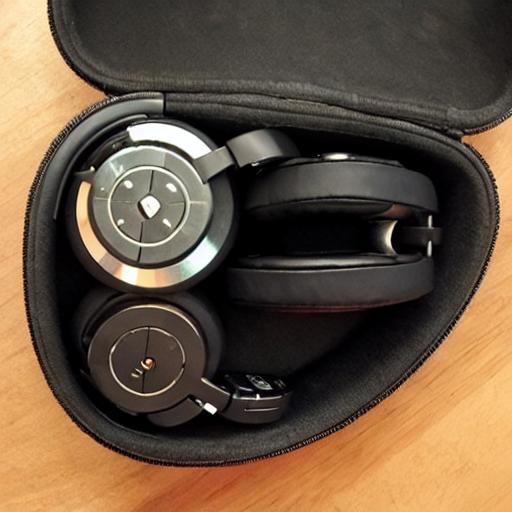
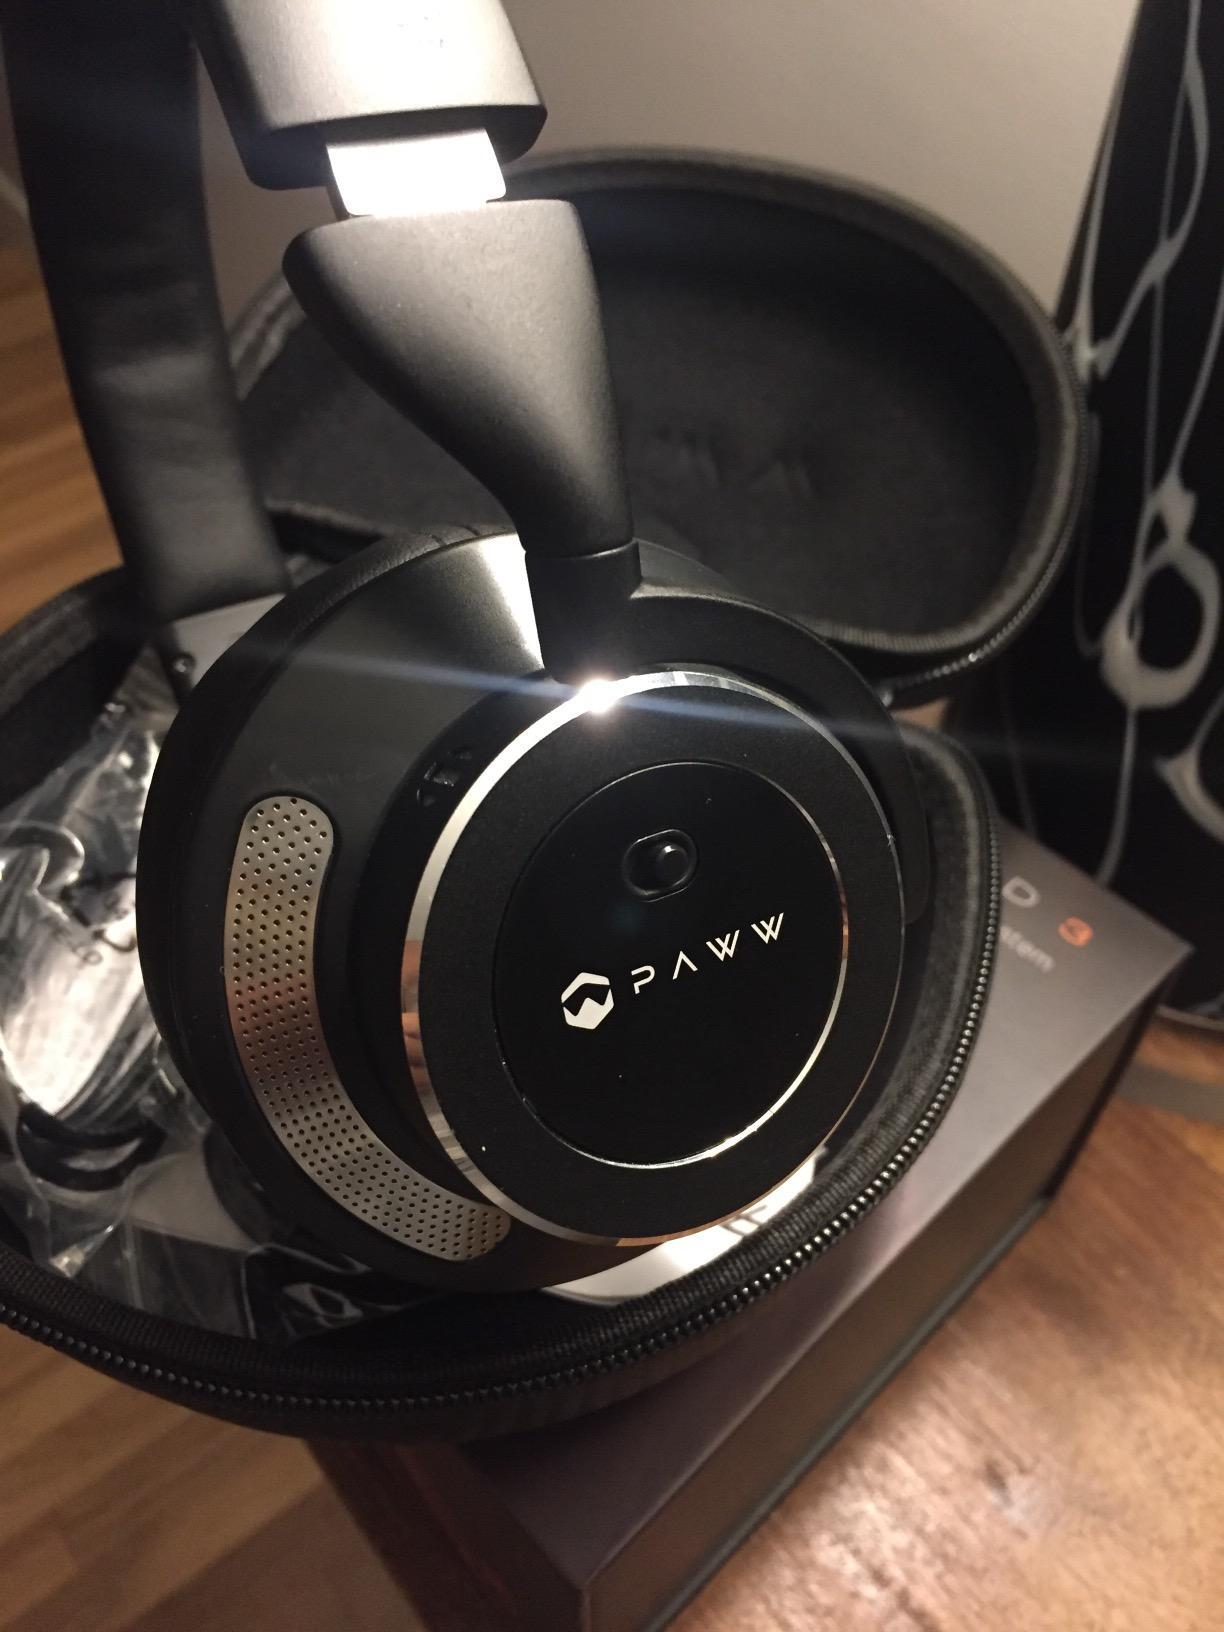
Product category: headphones
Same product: no